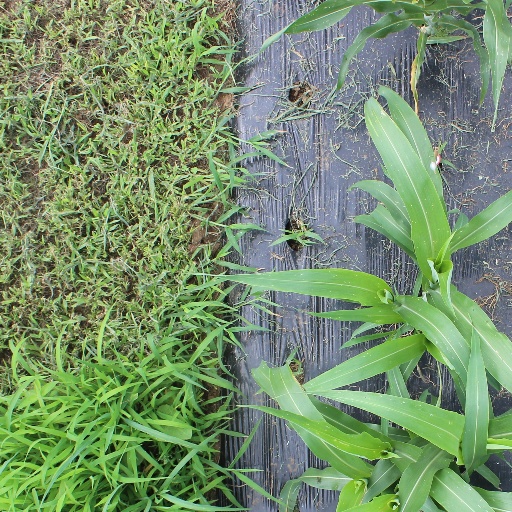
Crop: sorghum